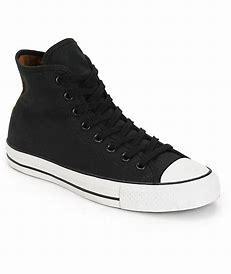
Brand: Converse
Model: Ctas Hi